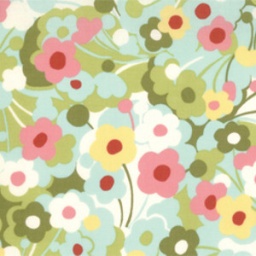
Chez Moi Hunky Dory - Garden in blue sky